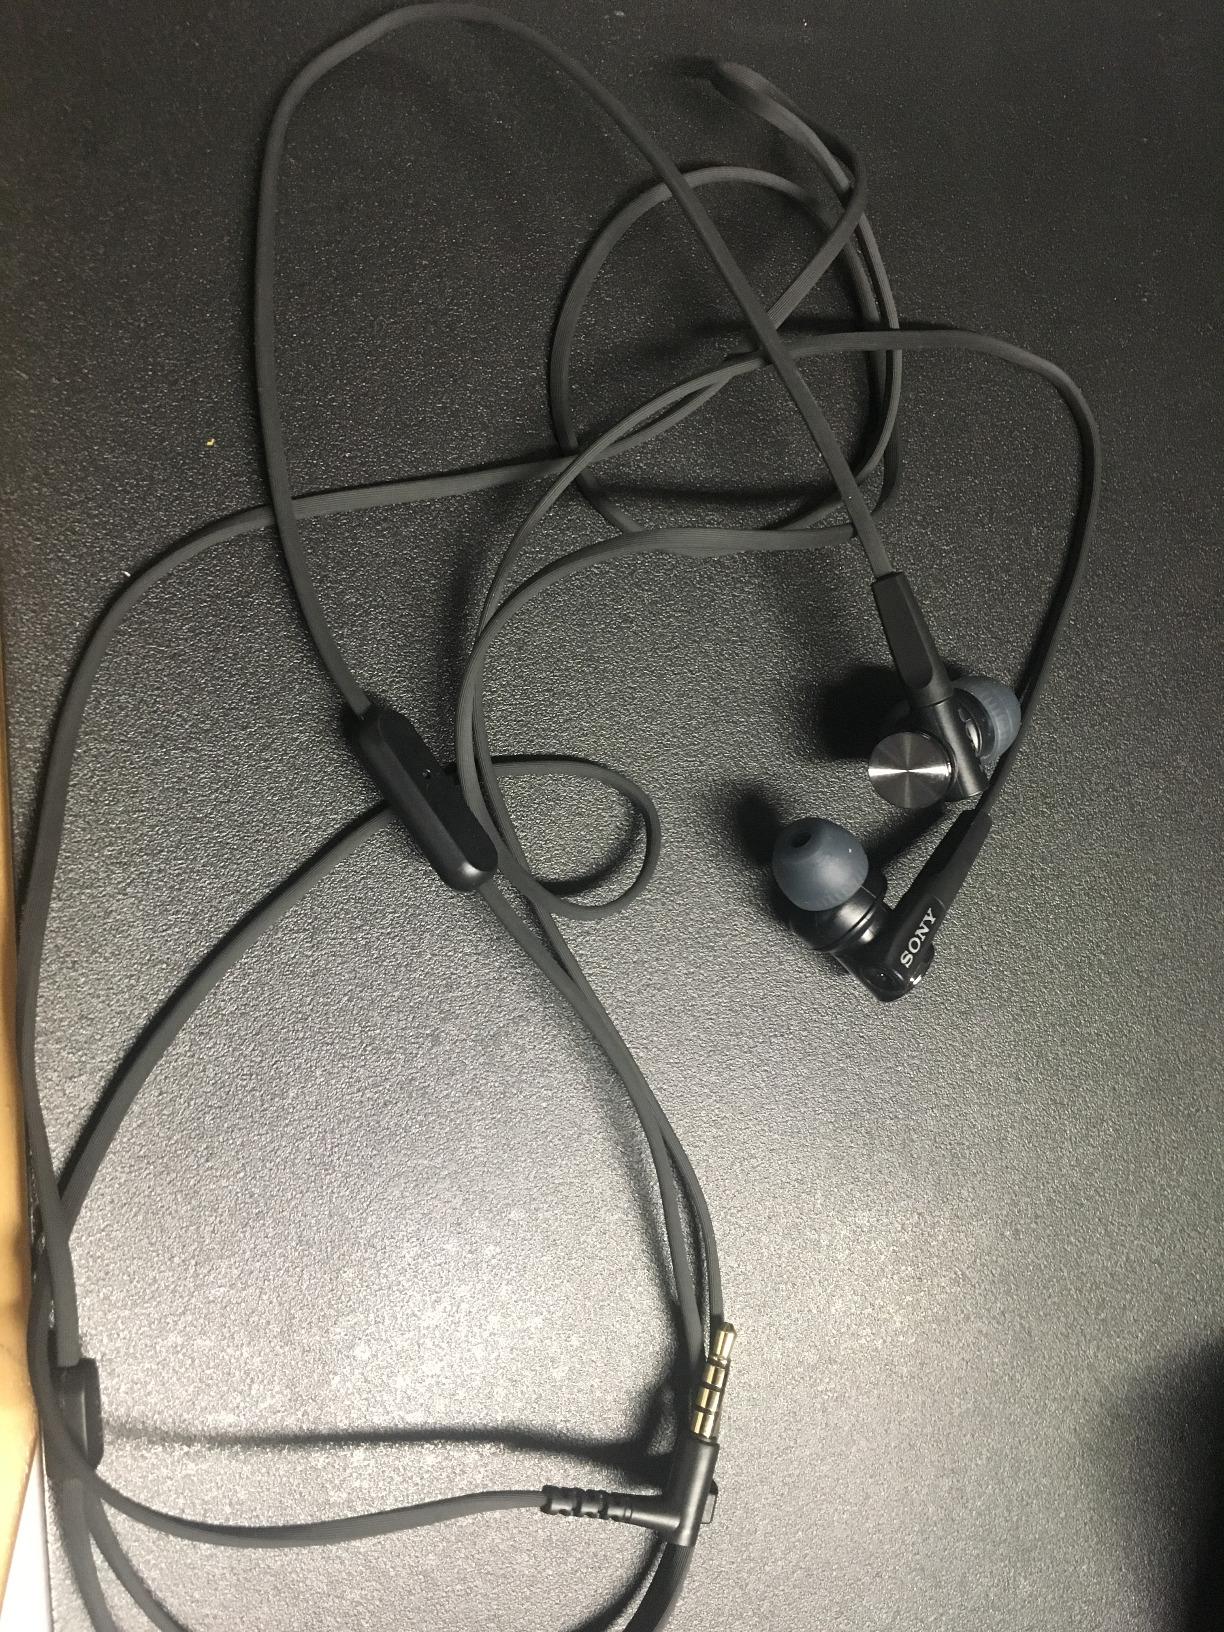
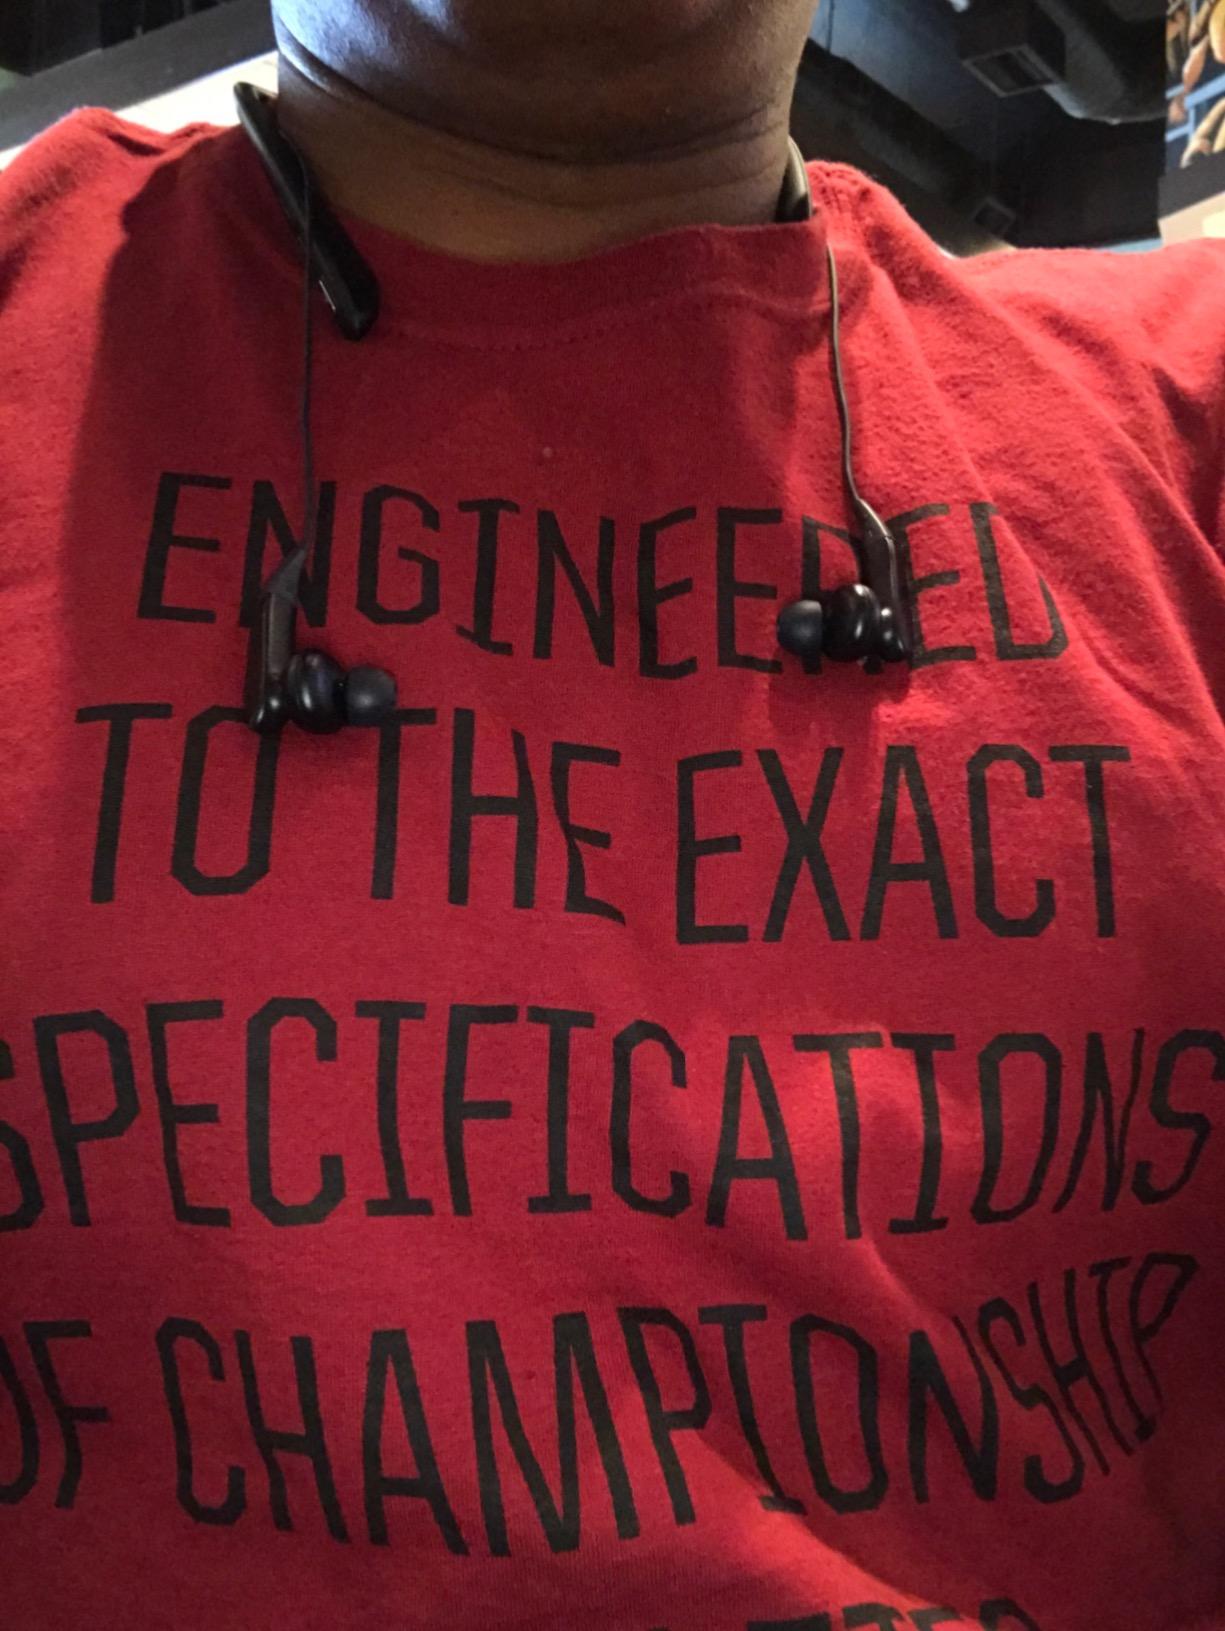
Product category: headphones
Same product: no